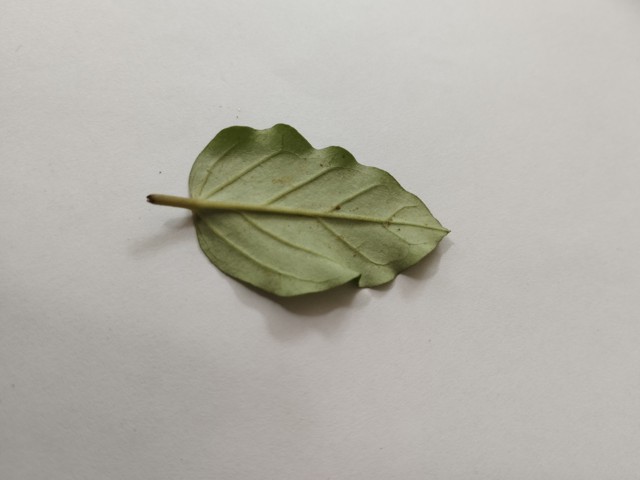
Plant: punarnava